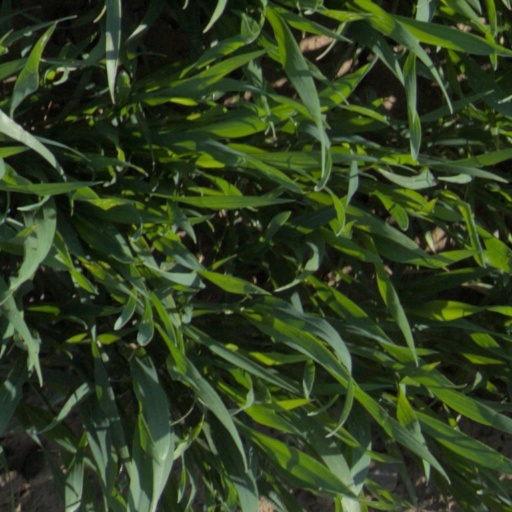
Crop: wheat